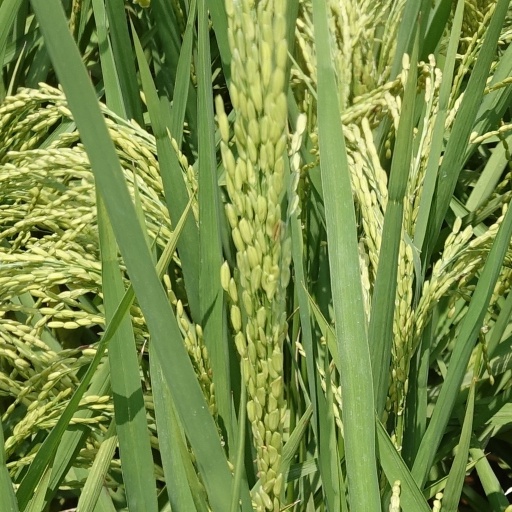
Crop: rice